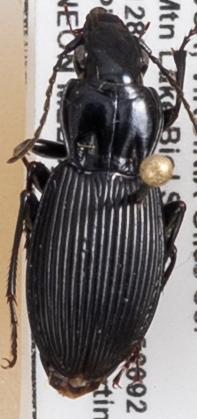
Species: Pterostichus lachrymosus
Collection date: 2022-06-14
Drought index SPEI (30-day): -0.03
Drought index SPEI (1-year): -1.01
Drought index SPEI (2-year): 0.1